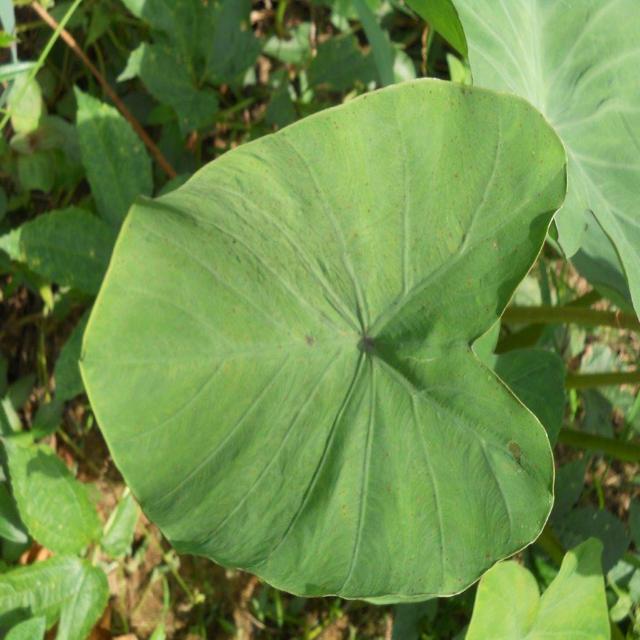
Label: Healthy